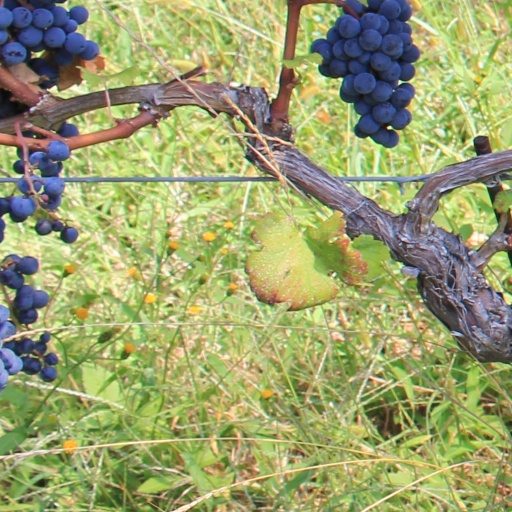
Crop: grape